Mateo Manaure

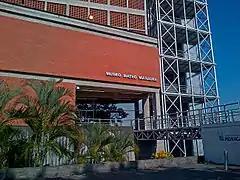
Museo Mateo Manaure

Mateo Manaure (18 October 1926 – 19 March 2018) was a Venezuelan modern artist. In Venezuela he is considered a master of abstractionism, and is known for his works in the University City of Caracas and for creating the largest glass mural in the world.